Answer in natural language. Consider the 3D positions of the objects in the scene and not just the 2D positions in the image. Is the centerpoint of  black modern high-back chair at a higher height than dark grey lshaped countertop? Choose between the following options: no or yes
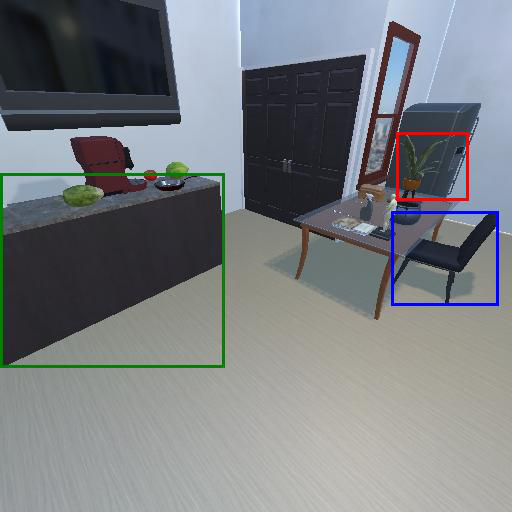
<answer>yes</answer>